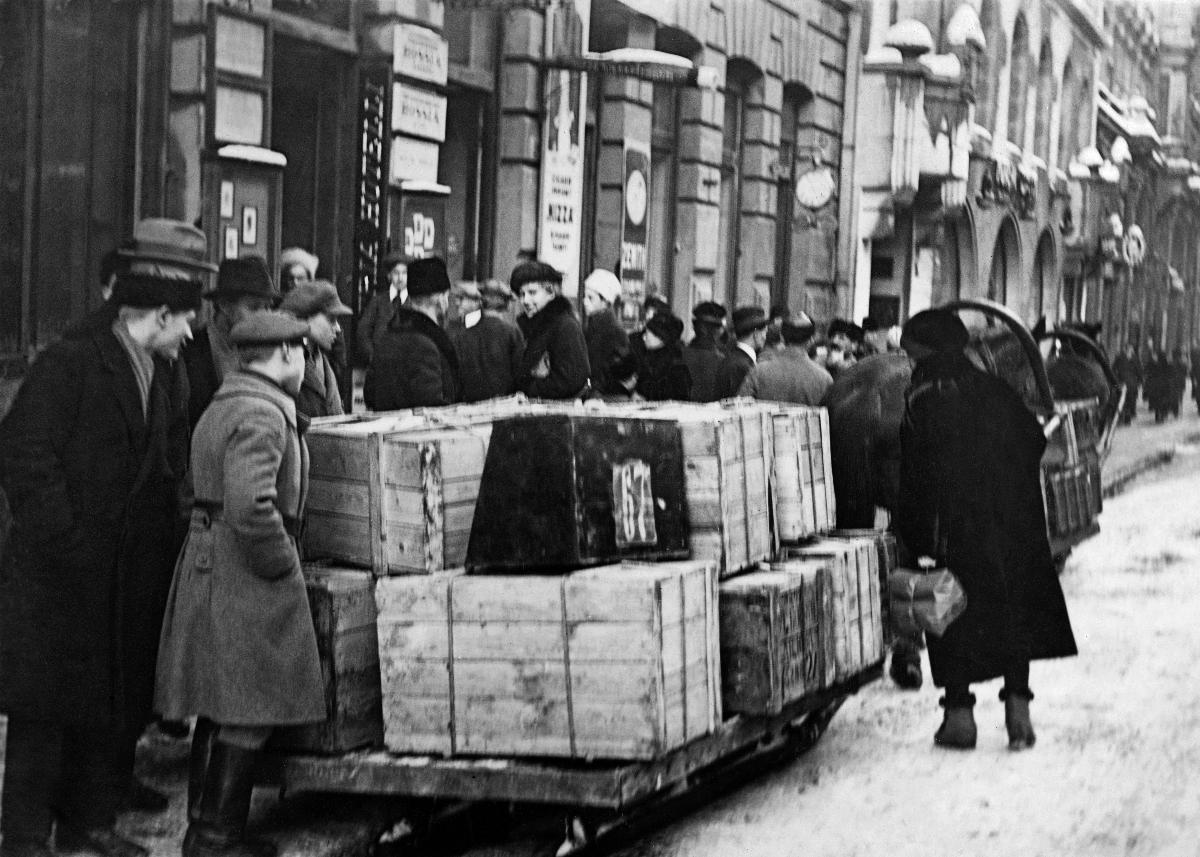
Venäjän edustajisto Suomessa
The delegates of Russia in Finland
sisällön kuvaus: Venäjän lähetystö Suomessa vuonna 1921. Lähetystön matkatavarat Hotel Patrian edustalla. content description: The delegates of Russia in Finland 1921. The luggage of the delegation outside Hotel Patria on Aleksanterinkatu street in Helsinki.
Vuosi: 1921
Paikka: Suomi, Uusimaa, Helsinki; Suomi
Aiheet: politiikka; ulkopolitiikka; Venäjä; lähetystöt; vierailut; bolševikit; matkatavarat; politics; foreign policy; Russia; embassies; visits; foreign affairs; diplomacy; Russian delegates; Bolsheviks; luggage; politik; utrikespolitik; Ryssland; beskickningar; besök; bagage